Martin Boehm (dean)

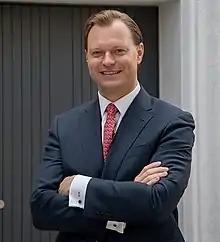

Martin Boehm is the rector and a professor of marketing at EBS Universität für Wirtschaft und Recht since September 2021. Previously, he was the dean of the prestigious IE Business School in Madrid from 2017 until 2021 and a professor of marketing since 2006.